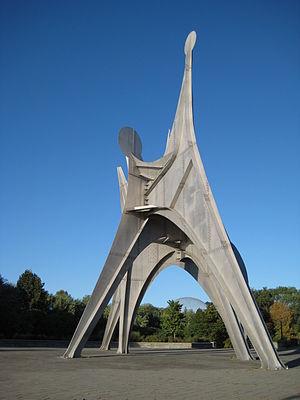
Sculpture L'Homme, œuvre d'Alexander Calder pour l'Expo 67 .